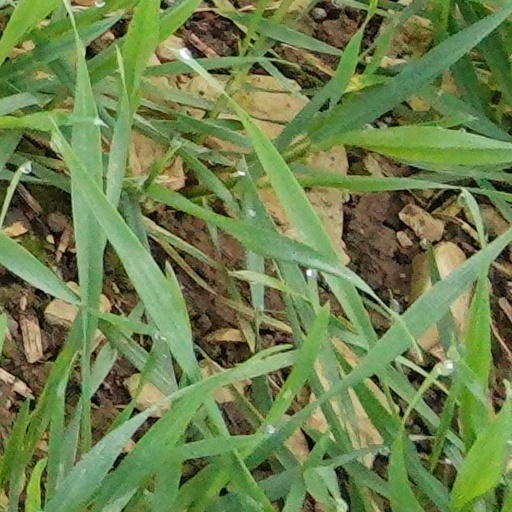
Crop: wheat